Richard Lui

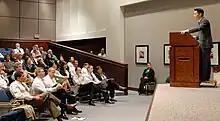
Richard Lui gives the keynote speech to Delta Air Lines executives on subject of the “universal worker” and globalization in May 2009.

Lui started community work in high school as a YMCA counselor in the 1980s. He taught addicted mothers computer skills at the American Indian Family Healing Center and served as campaign manager for a citywide position that managed City College of San Francisco.